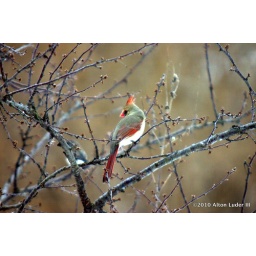
female cardinal in a tree